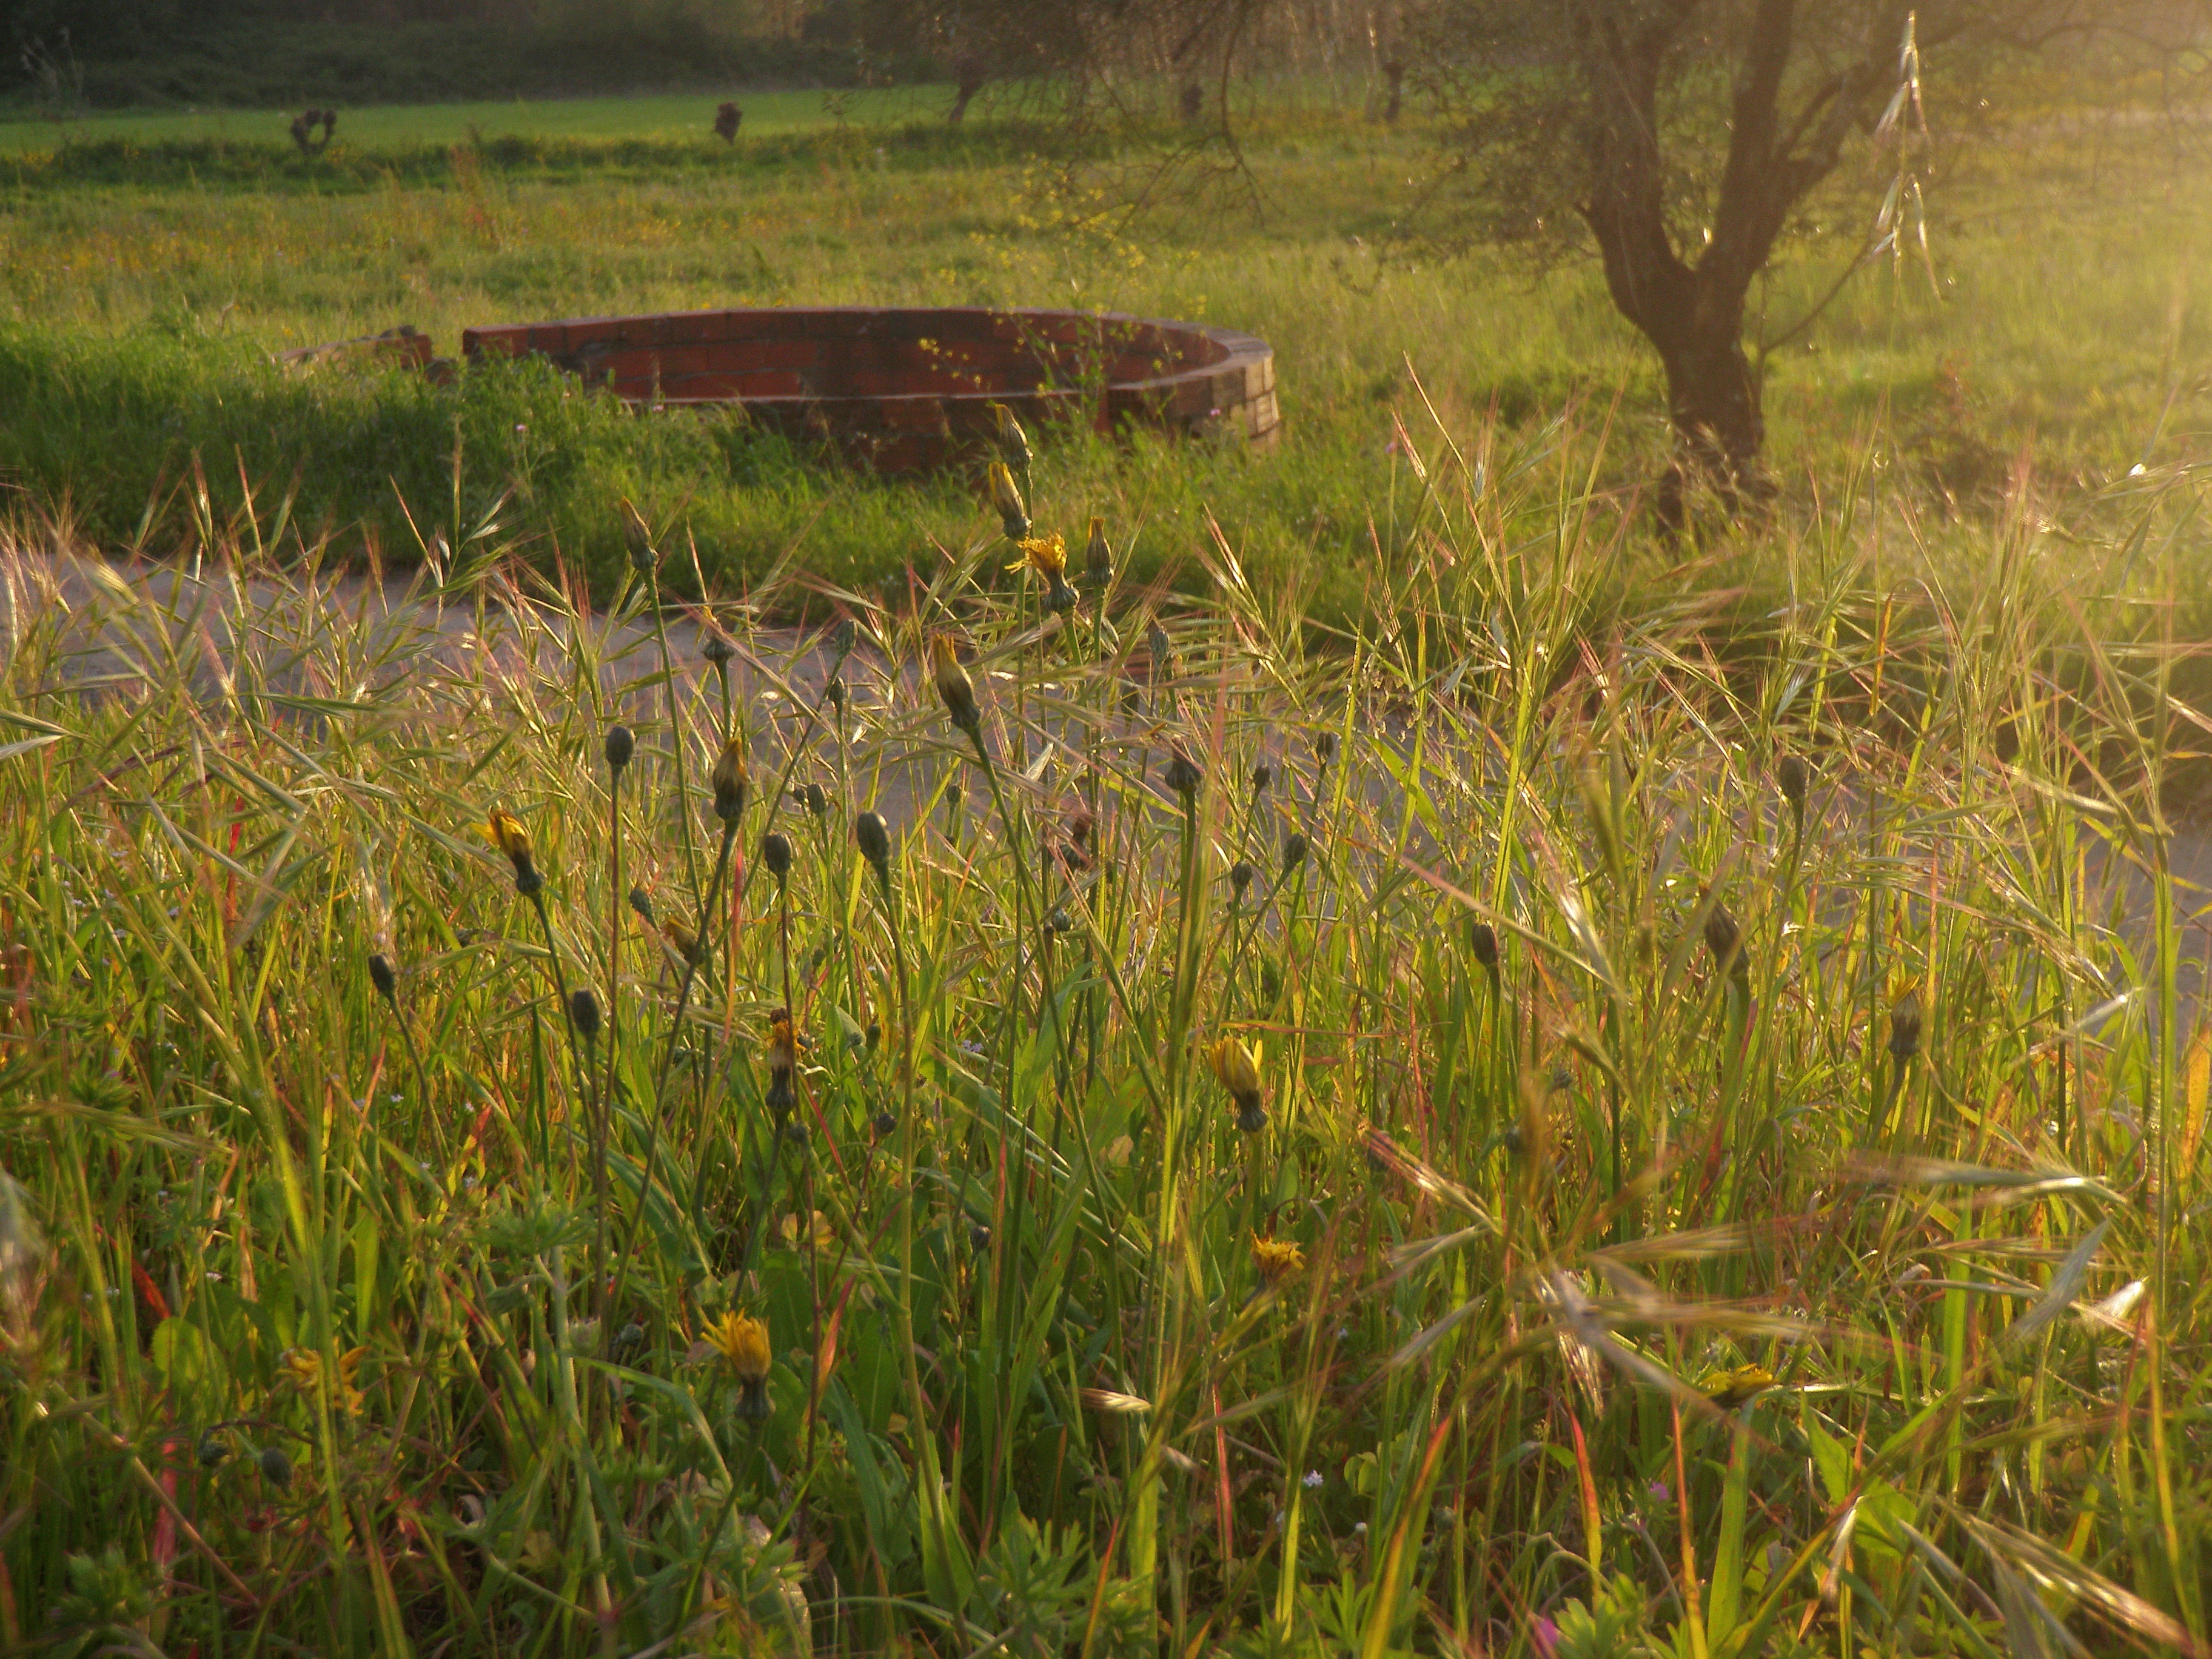
grass, marsh, swamp, plant, field, meadow, prairie, leaf, flower, wildlife, green, pasture, agriculture, flora, wildflower, grassland, vegetation, wetland, bog, habitat, ecosystem, rural area, paddy field, fen, natural environment, geographical feature, grass family, phragmites